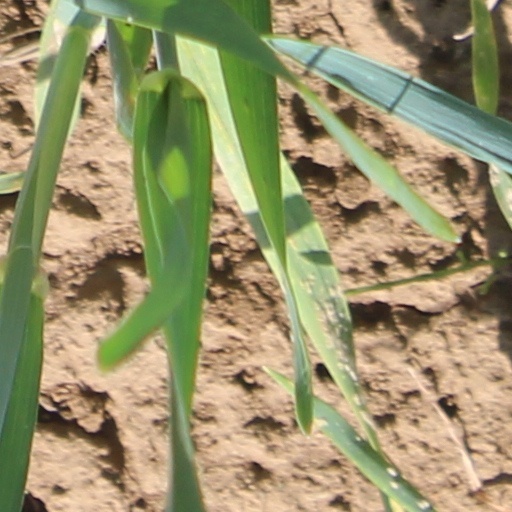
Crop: wheat